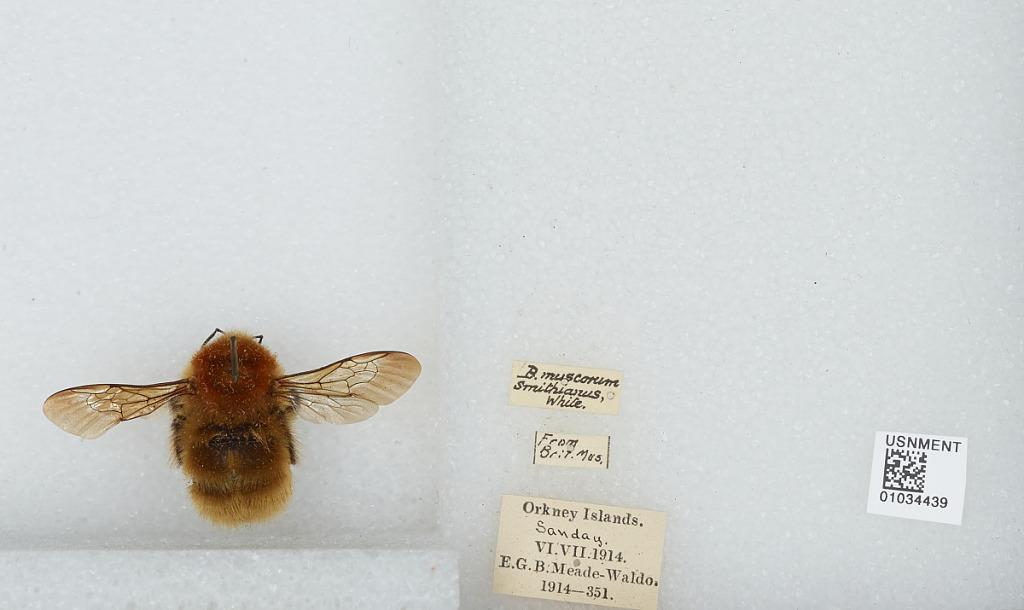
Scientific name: Bombus (Thoracobombus) muscorum smithianus White
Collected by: E. Meade-Waldo
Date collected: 1914-6-
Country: United Kingdom
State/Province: Scotland
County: Orkney Islands
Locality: Sanday
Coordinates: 59.2545, -2.54989